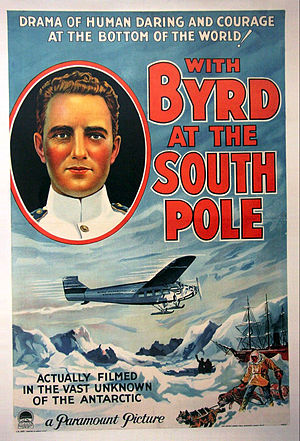
Med Byrd til Sydpolen
Filmplakat for With Byrd at the South Pole
Med Byrd til Sydpolen er en amerikansk dokumentarfilm fra 1930, der handler om Richard E. Byrds første opdagelsesrejse til Sydpolen.